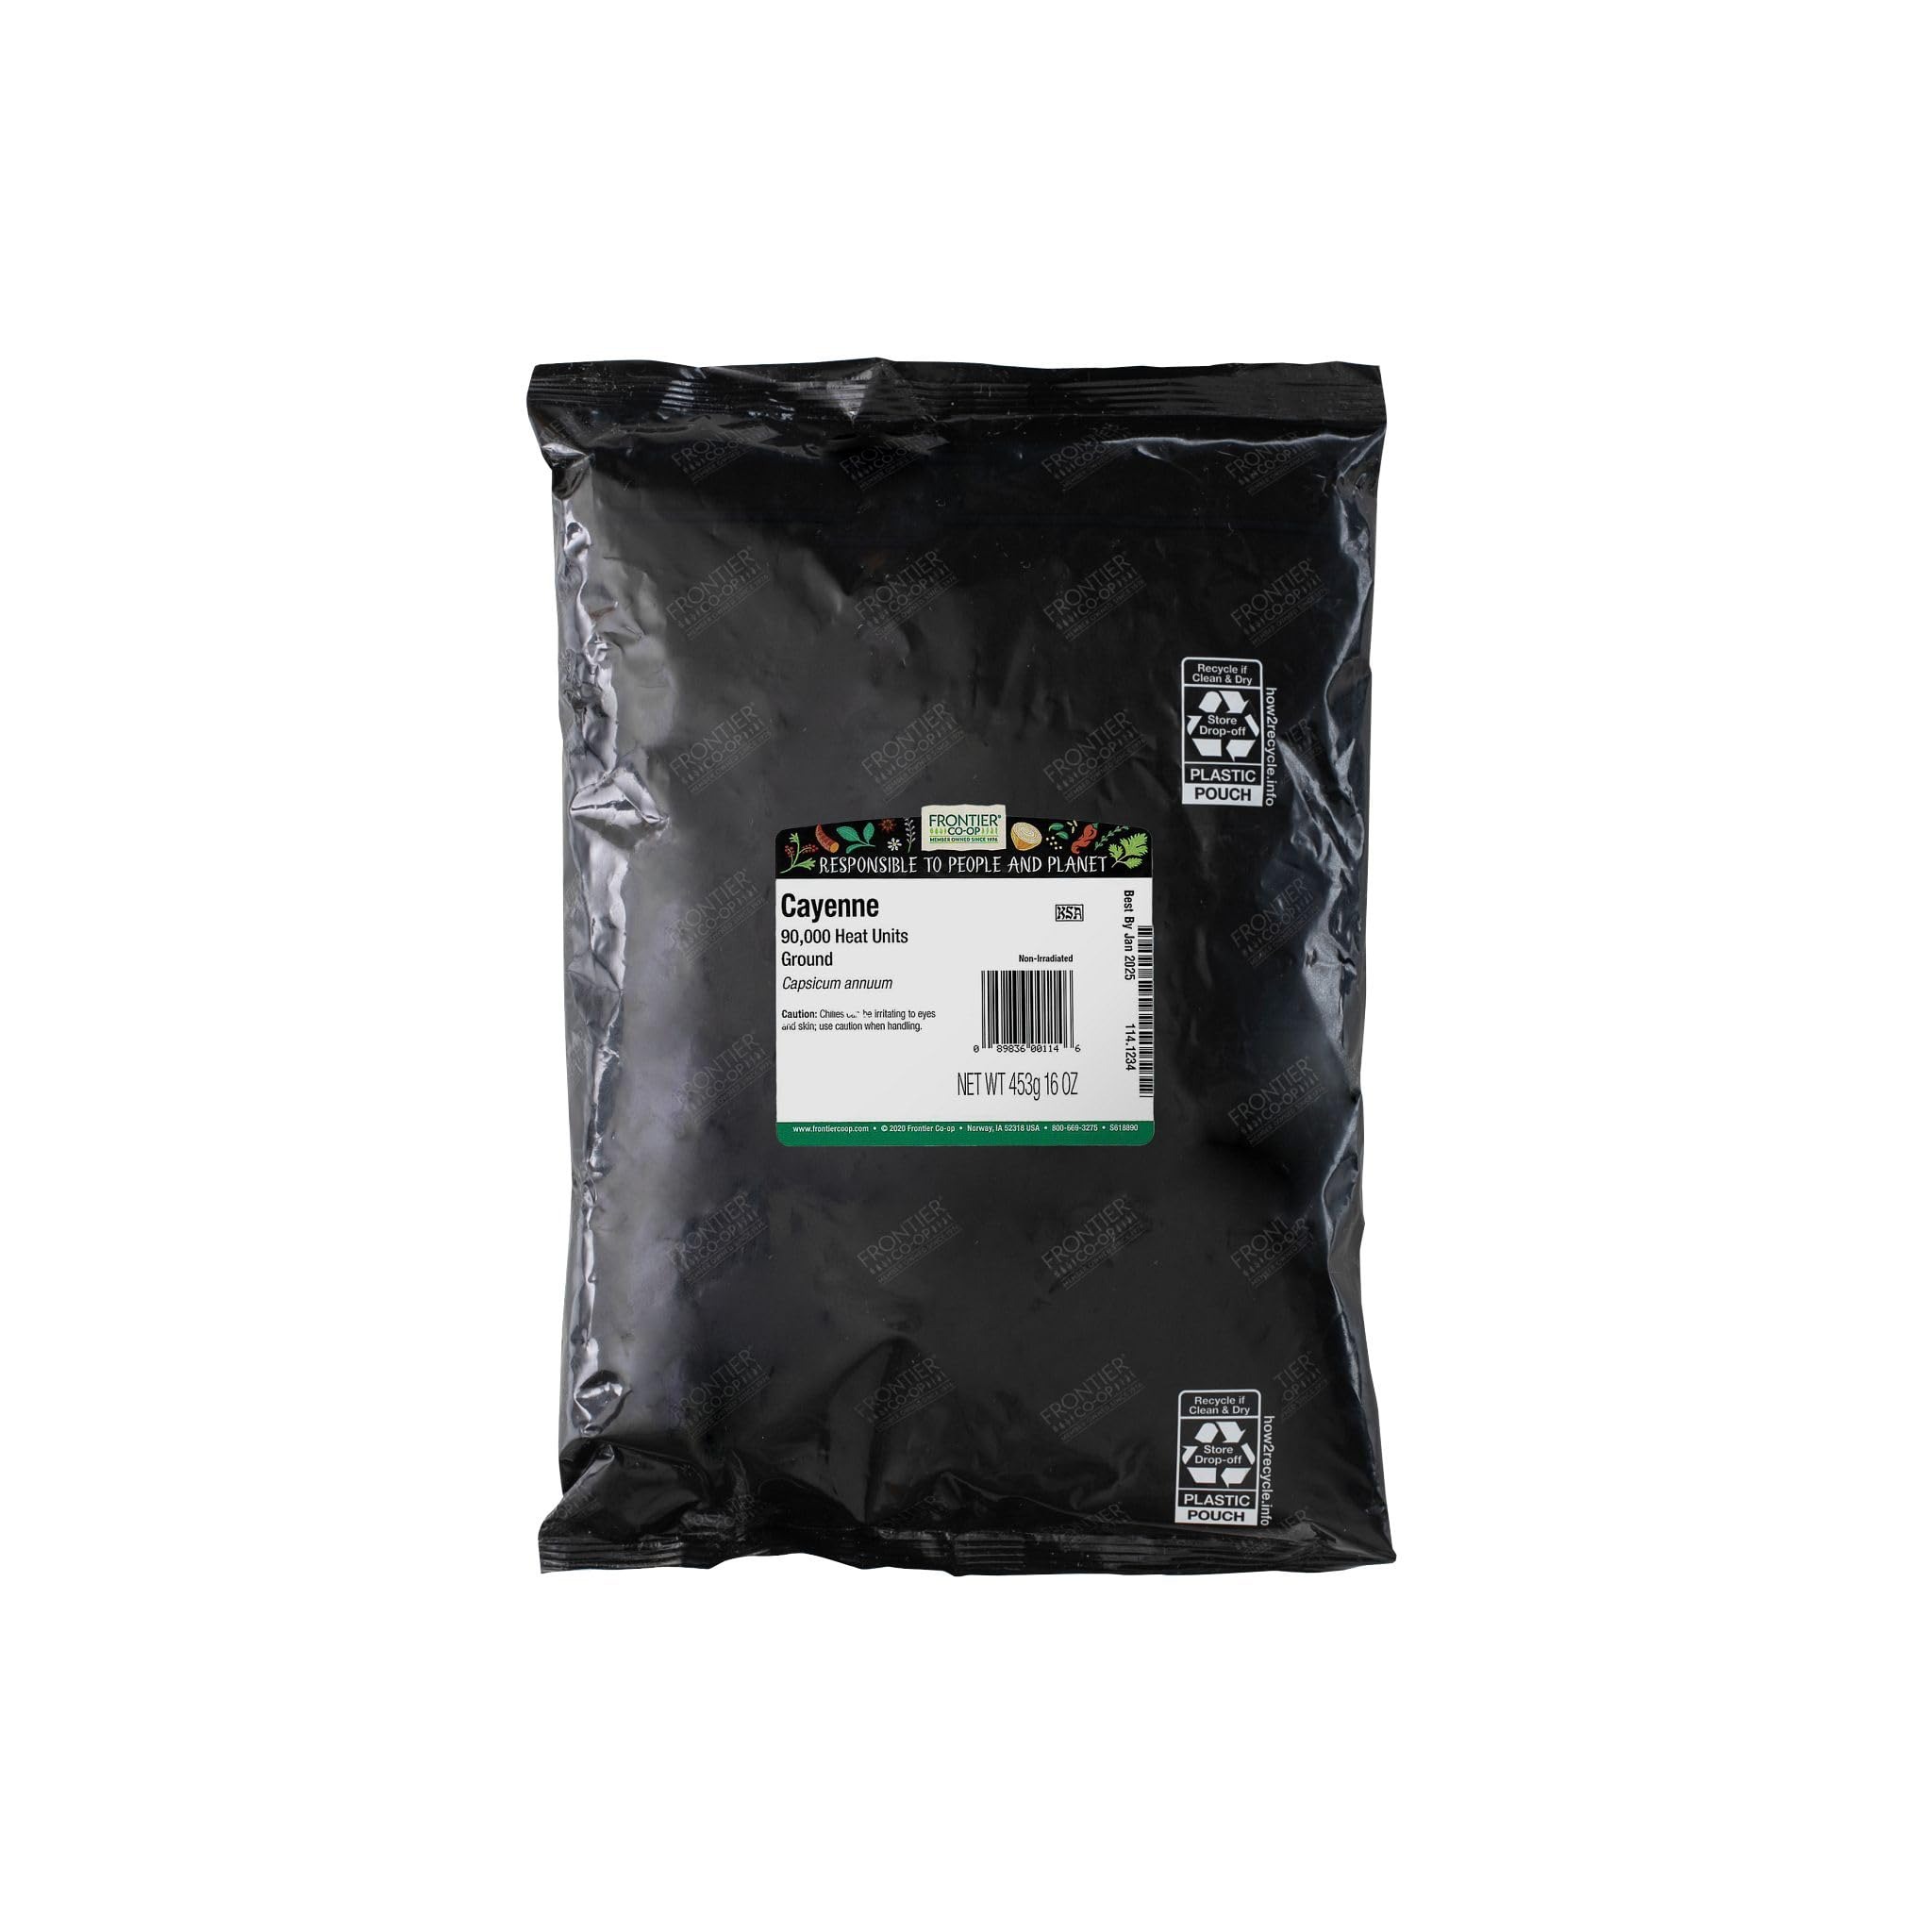
Item Name: Frontier Co-op Ground Cayenne Chili Pepper 90,000 Hu, 1-Pound Bulk, Turn Up The Heat & Color in Your Ethnic Recipes, Kosher
Bullet Point 1: A ground chili with a HU of 90,000 to turn up the heat and enliven the color of any dish
Bullet Point 2: All-Natural, Kosher
Bullet Point 3: 90,000 HU, Non-Irradiated
Bullet Point 4: Frontier is a member owned co-op, responsible to people and planet
Value: 16.0
Unit: Ounce

Price: 15.32